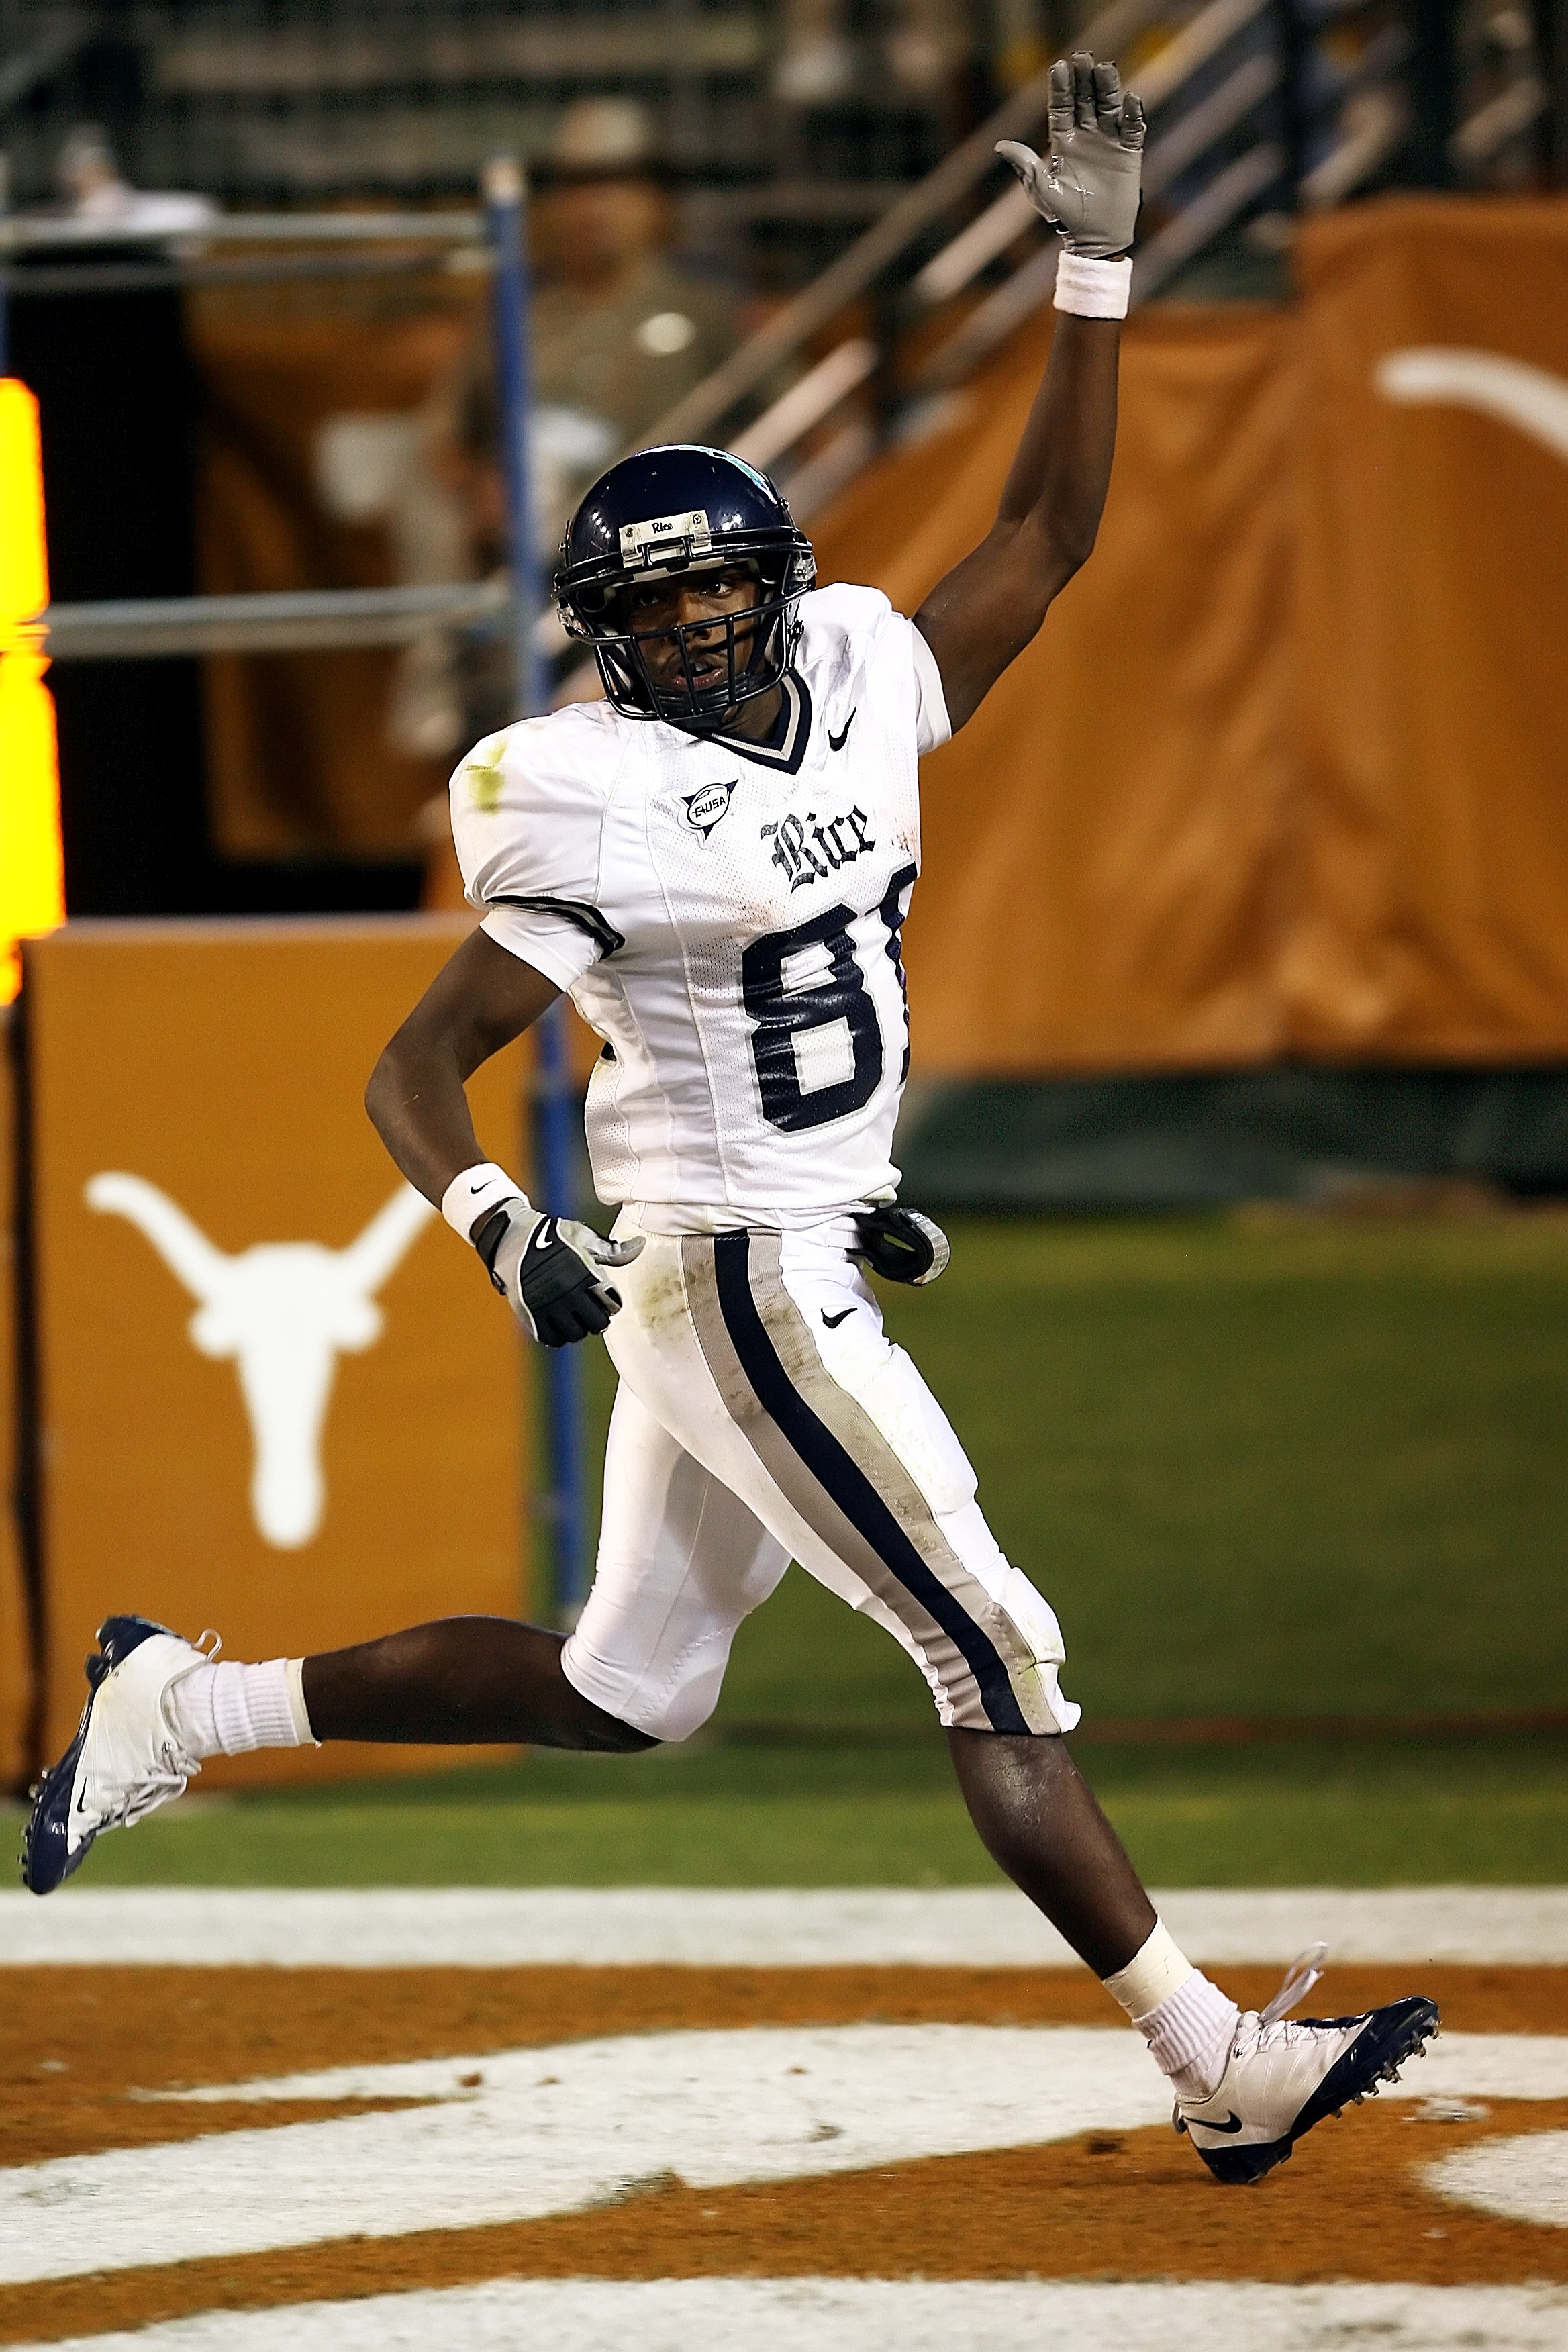
open, sport, field, game, play, running, run, action, soccer, signal, playing, football, player, competition, american football, sports, helmet, texas, college, athlete, texan, touchdown, receiver, football player, american football player, football american, ball game, football game, team sport, end zone, burnt orange, college baseball, baseball positions, gridiron football